William Morgan (of Tredegar, younger)

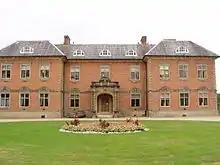
Tredegar House

He was the eldest son of Sir William Morgan and his wife Lady Rachel Cavendish, daughter of William Cavendish, 2nd Duke of Devonshire. He inherited the Tredegar Estate upon his father's death in 1725. Morgan matriculated at Christ Church, Oxford on 9 June 1743. He entered the House of Commons in 1747 as Member of Parliament for Monmouthshire, and was Bailiff of Brecon in 1749. He continued to represent Monmouthshire until his death in 1763.